Pteranodon

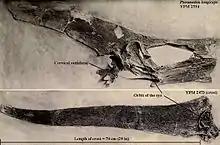
Putative male "Pteranodon longiceps" specimens YPM 2594 and 2493

Traditionally, most researchers have suggested that "Pteranodon" would have taken fish by dipping their beaks into the water while in low, soaring flight. However, this was probably based on the assumption that the animals could not take off from the water surface. It is more likely that "Pteranodon" could take off from the water, and would have dipped for fish while swimming rather than while flying. Even a small, female "Pteranodon" could have reached a depth of at least with its long bill and neck while floating on the surface, and they may have reached even greater depths by plunge-diving into the water from the air like some modern long-winged seabirds. In 1994, Bennett noted that the head, neck, and shoulders of "Pteranodon" were as heavily built as diving birds, and suggested that they could dive by folding back their wings like the modern gannet.